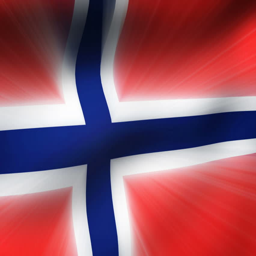
close - up flag of ripples in a breeze